Innertkirchen Unterwasser railway station

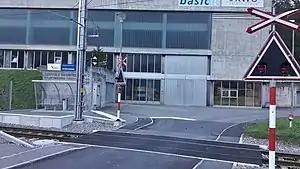
The station platform in 2018

Innertkirchen Unterwasser railway station is a railway station in the municipality of Innertkirchen, in the Swiss canton of Bern. It is located on the Meiringen–Innertkirchen line of the Meiringen-Innertkirchen-Bahn (MIB). The station sits at the confluence of the Aare and Gadmerwasser rivers.